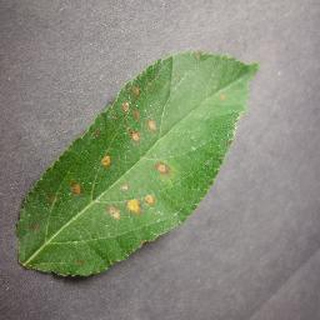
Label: apple_cedar_apple_rust